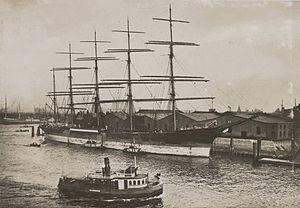
Le Potosi était un navire voilier à cinq-mâts barque marchand allemand. Il fut construit en 1895 à Geestemünde par les chantiers Joh.C.Tecklenborg pour la compagnie de transport maritime de Hambourg du célèbre armateur F. Laeisz pour le transport du nitrate entre le Chili et l'Allemagne.